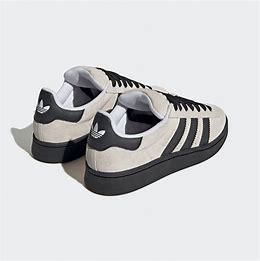
Brand: Adidas
Model: Campus 00S